Ralph Midgley

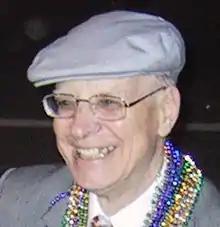
Ralph Midgley in 2004

Ralph Midgley (25 November 1929 – 23 May 2024) was the "Guvan" ('Administrator') of the Volapük Community (according to an of the former Cifal Brian Bishop made on 1 January 2006). He was active in the Volapük community between 1972 and 2015. He was the author of a number of online teaching courses released under the names "Volapük for Everyone" and "Volapük in Action", as well as a brief introduction called "Volapük vifik" ('Quick Volapük'). He formed the Flenef Bevünetik Volapüka ('The International Community of Friends of Volapük'), and published a magazine "Vög Volapüka" ('The Voice of Volapük') which followed on from a publication known as "Sirkülapenäd" ('The Newsletter'). His enthusiastic activism in, and promotion of Volapük was a significant contributory factor to the number of people who studied and learnt the language at that time.